Bulli railway station

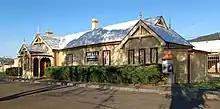
Platform 2 Building

A small freestanding single storey brick lamp room located at the southern end of Platform 1. The building is face brick, with a gabled Colorbond roof, exposed timber rafter ends to eaves, and simple timber barge boards to the north and south gable ends. The gable ends each have rectangular timber louvred vents. The building has timber tongue and grooved boarded double doors opening on to the platform, with a fanlight above. There is a concrete lintel above the doorway.